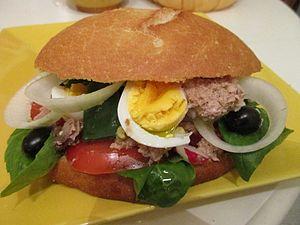
Pan-bagnat
Le pan bagnat est une spécialité culinaire traditionnelle de la cuisine niçoise. C'est un sandwich à base de pain rond spécialement réalisé à cet effet, et d’ingrédients similaires à la salade niçoise, anchois, crudités, olives noires, et d'huile d'olive. Il est aussi surnommé le « plat du pauvre ».
La cuisine provençale est une cuisine traditionnelle qui allie une grande diversité de produits de Provence méditerranéenne. Elle est historiquement avant tout tributaire, dès le Moyen Âge, de la prise du pouvoir des comtes de Provence dans le royaume de Naples, après la bataille de Bénévent en 1266, puis de l'installation des papes à Avignon. Elle n'en a pas moins évolué au cours des siècles suivants, en particulier avec l'arrivée des produits comestibles du Nouveau Monde.
La terre cuite provençale est un matériau au cœur d'une industrie emblématique traditionnelle, d'artisanat d'art, de poterie et de diverses productions en terre cuite, céramique, faïence et porcelaine, brute ou vernissée, de Provence et région Provence-Alpes-Côte d'Azur.